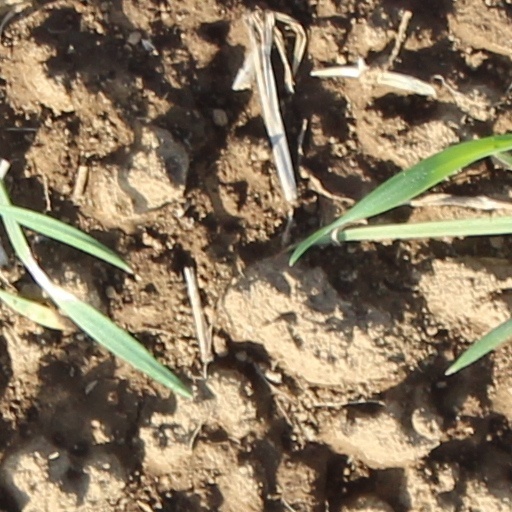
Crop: wheat